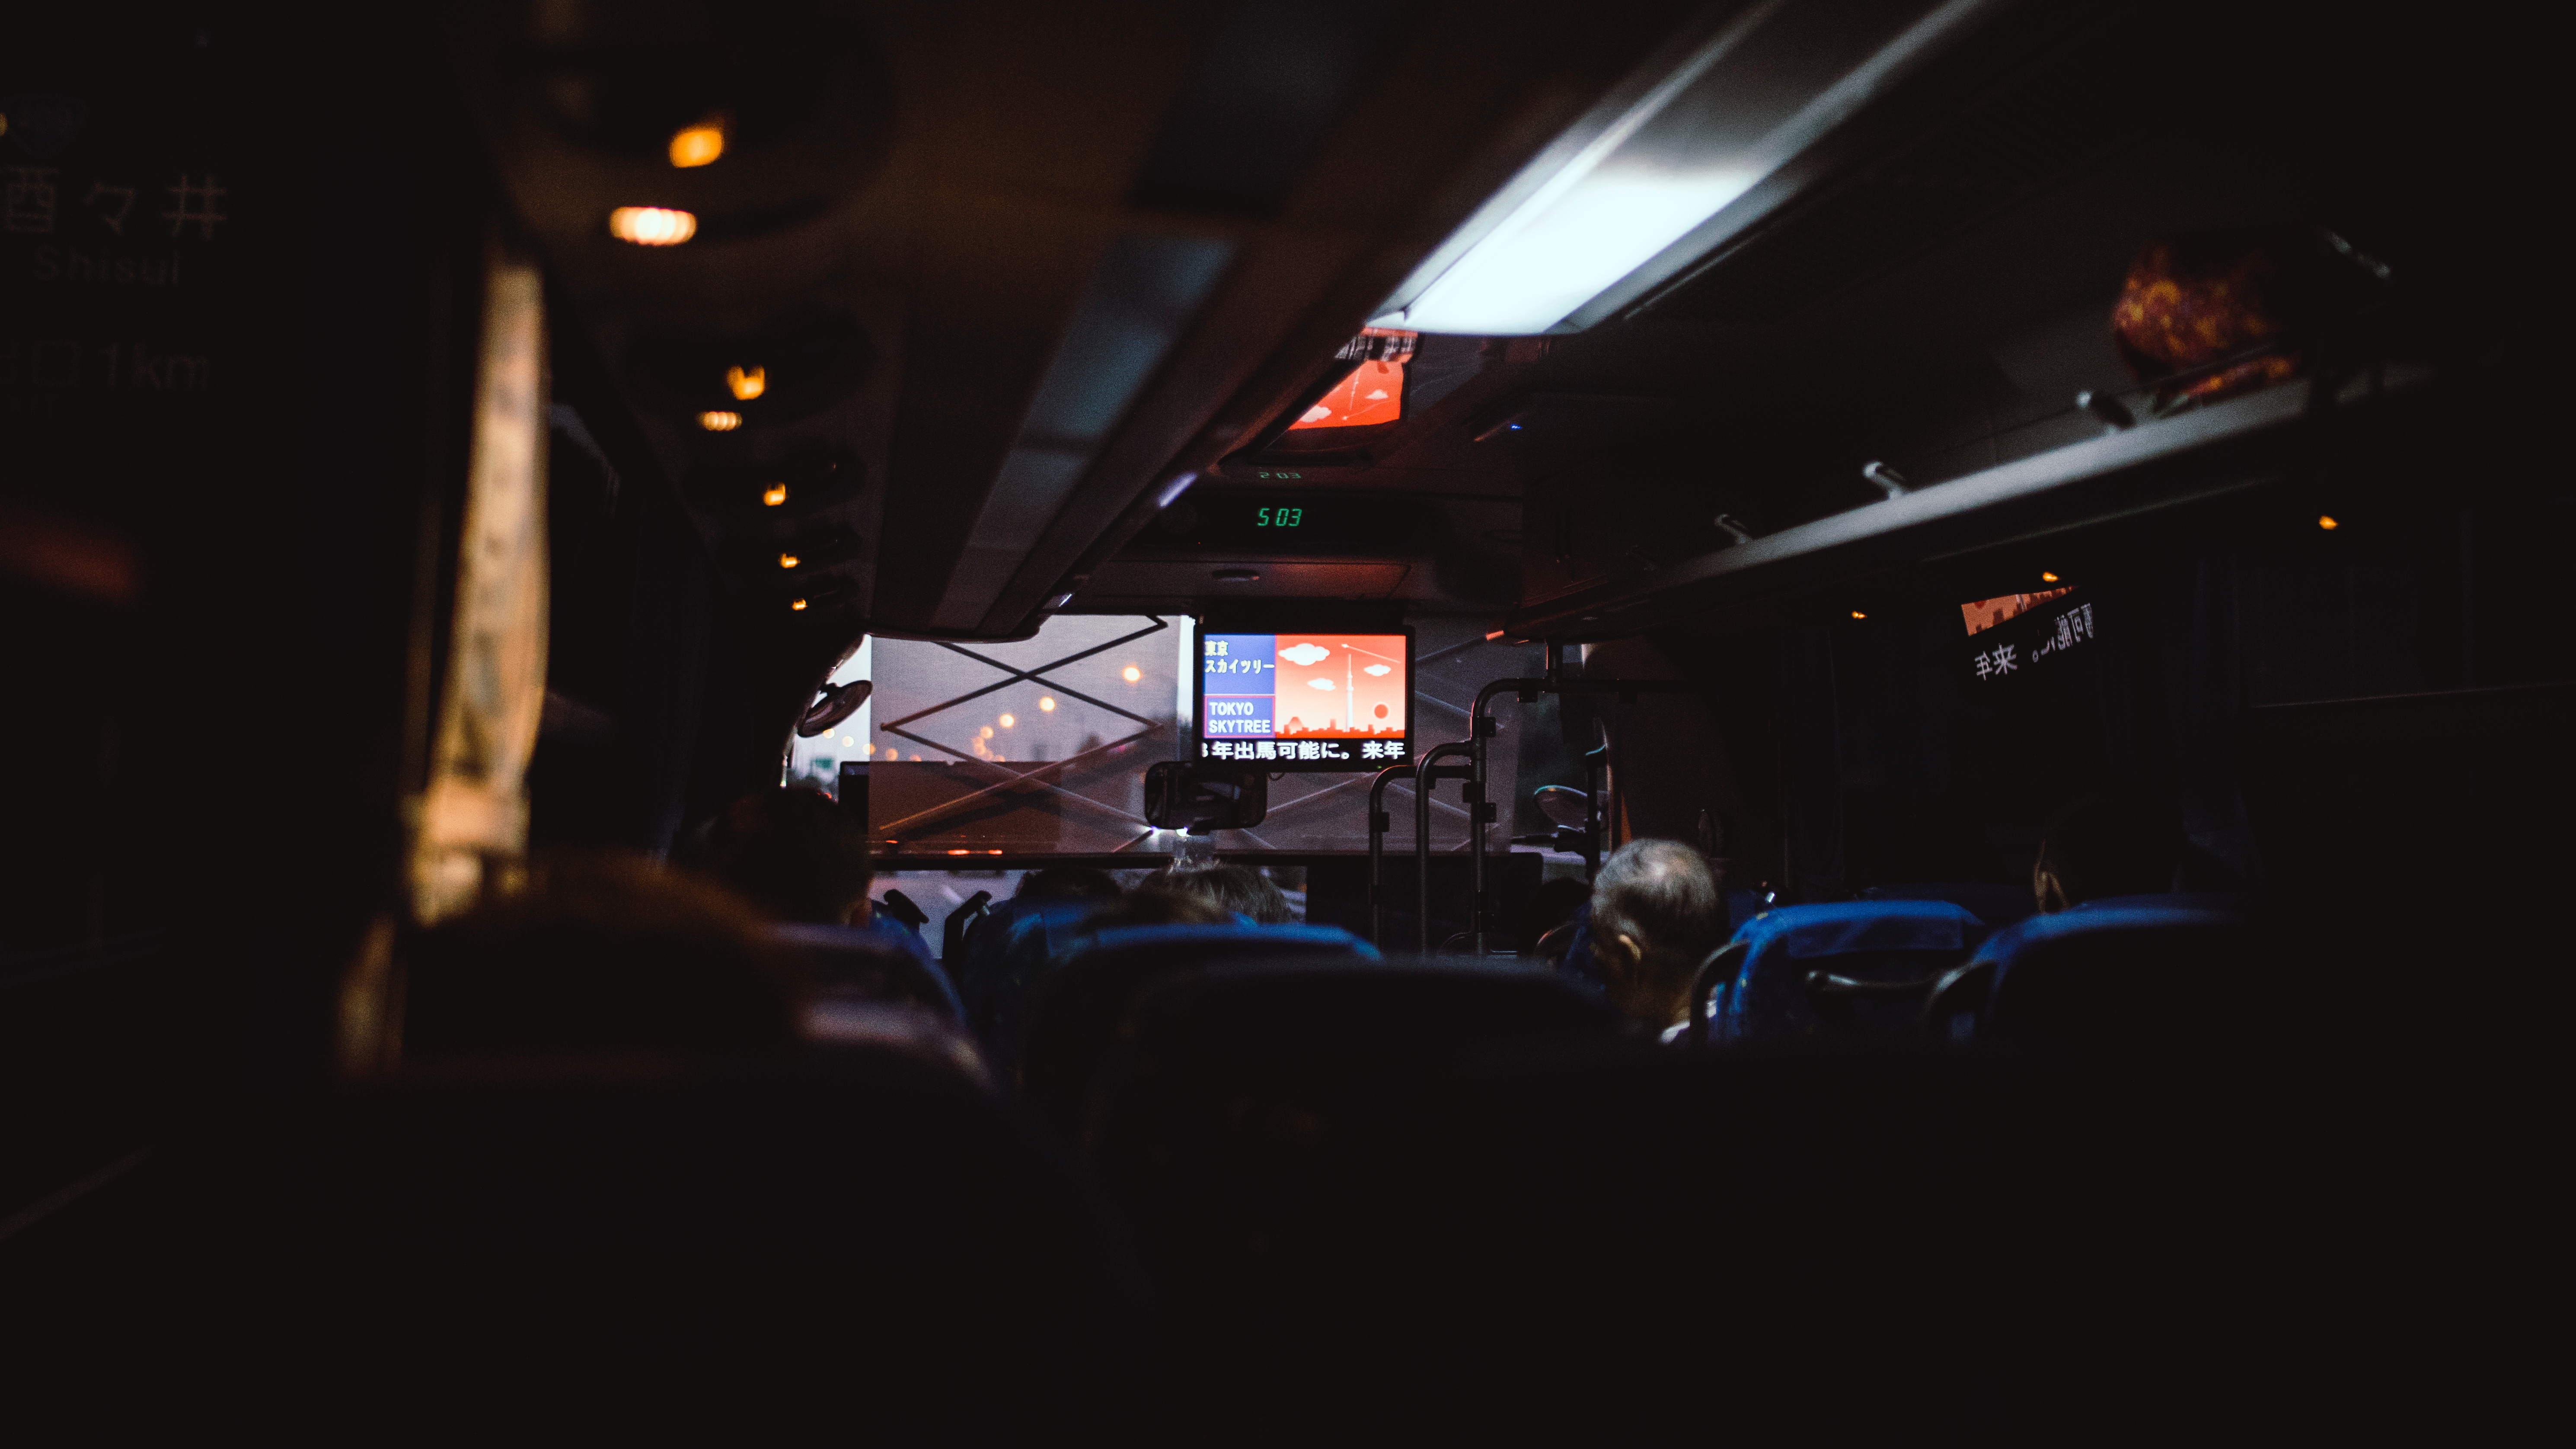
light, night, concert, darkness, stage, performance, entertainment